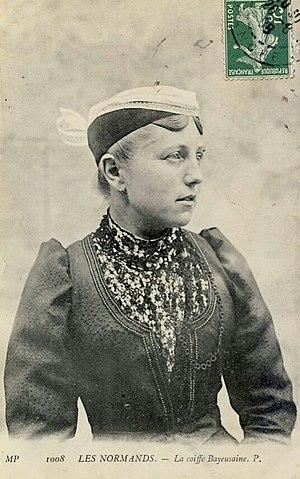
Bonnette de Bayeux. Carte postale ancienne.
La bonnette est un élément de coiffe féminine traditionnelle. Elle a la forme d'un bonnet et se pose directement sur les cheveux. Généralement elle est en piqué. Elle sert à supporter les éléments de la coiffe en son entier, comme dentelles, tulles et s'il y a lieu armatures, boutis ou carton, suivant la mode des différents pays de la province en question.